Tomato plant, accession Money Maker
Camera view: tilt-top (135 deg); turntable rotation: 120 degrees
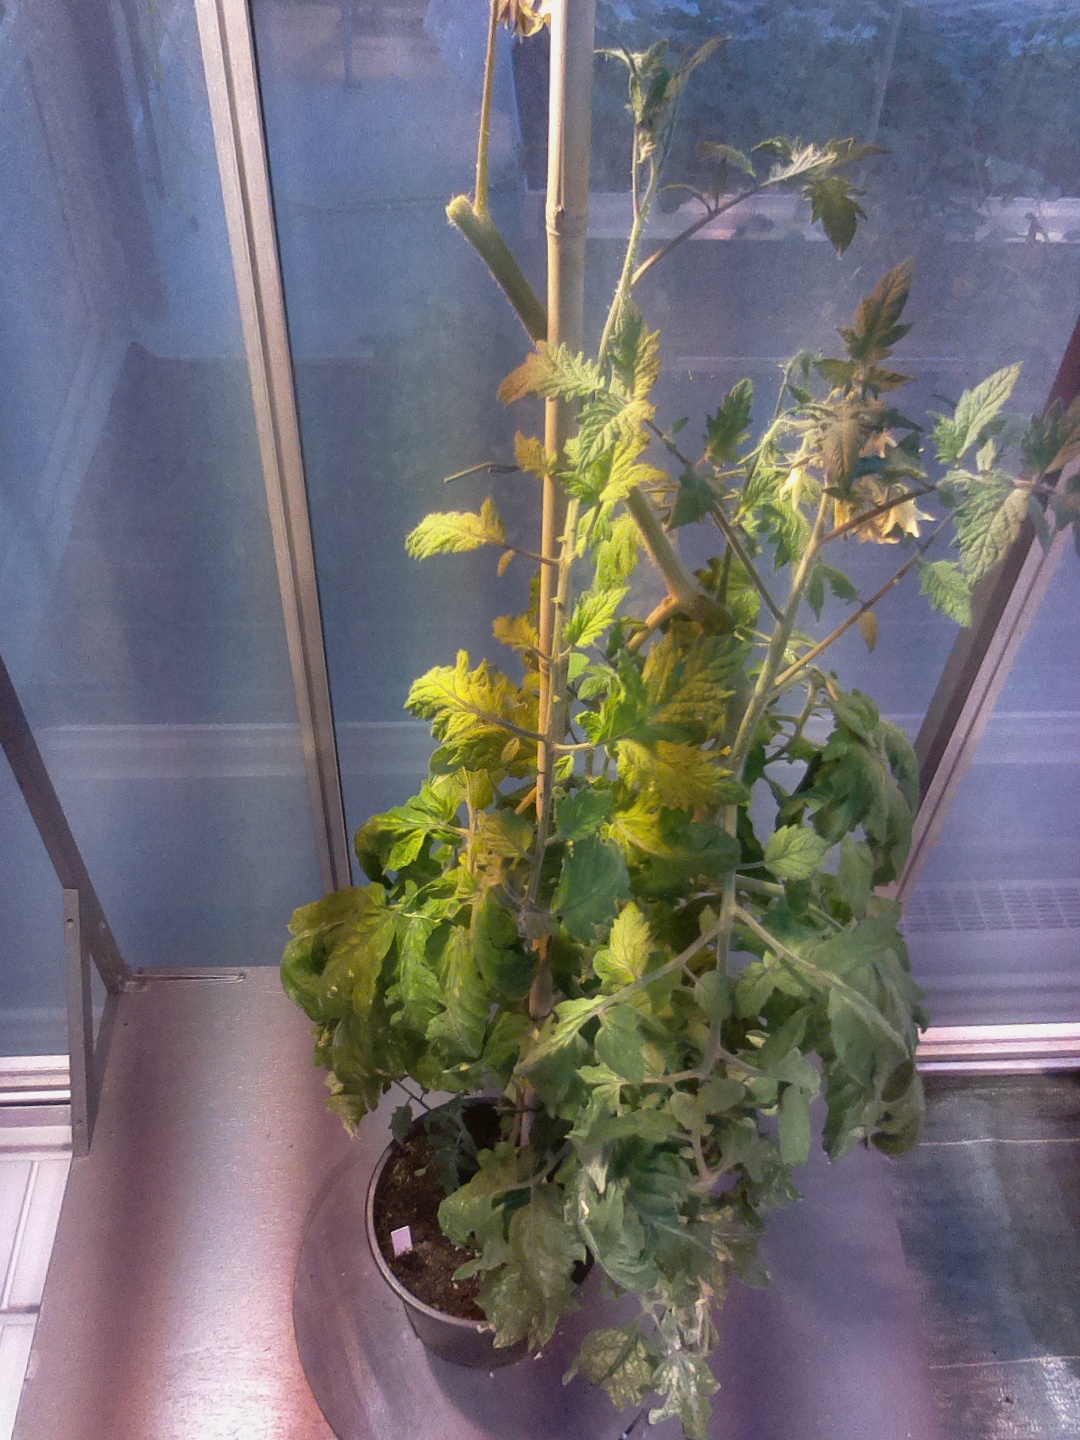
BBCH growth stage 71: 10%-20% of final fruit size